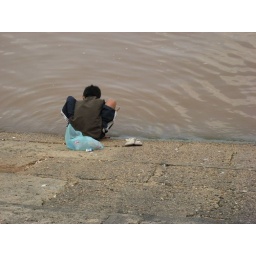
a kid in Phnom Penh stares pensively into the water along the Mekong river